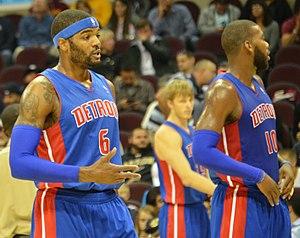
Joshua "Josh" Smith, est un joueur basketteur professionnel américain né le 5 décembre 1985 à College Park en Géorgie. Il mesure 2,06m et évolue principalement ailier fort, parfois ailier. Il fut considéré comme l'un des meilleurs défenseurs à son poste de la NBA. Josh Smith est gaucher.